Temperatures Rising

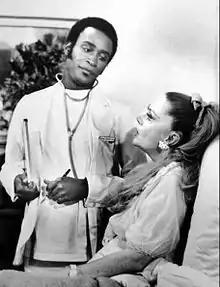
Cleavon Little and Jayne Meadows in the episode "Good Luck, Leftkowitz" (1972)

"Temperatures Rising" was one of two sitcoms that the ABC network premiered in its 1972–73 prime time schedule, the other being "The Paul Lynde Show". Both series were produced and developed by William Asher and his partner Harry Ackerman for Ashmont Productions and Screen Gems, which had scored a major success for the network with "Bewitched", a fantasy sitcom that first aired in 1964 starring Asher's wife, Elizabeth Montgomery. Asher and Screen Gems made a deal with ABC to cancel "Bewitched" a year earlier than contracts stipulated, thereby allowing them the opportunity to develop the two new sitcoms. Ackerman served as executive producer and Asher as producer.